Lake Ellesmere / Te Waihora

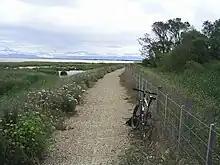
Little River Rail Trail near Lake Ellesmere / Te Waihora

Southern elephant seals have been observed here, spending short periods in the lake. Basking sharks have occasionally entered the lake.